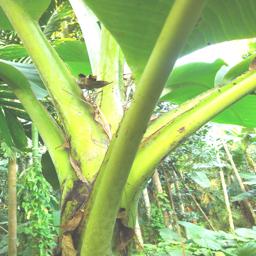
Label: JAHAJI STEM